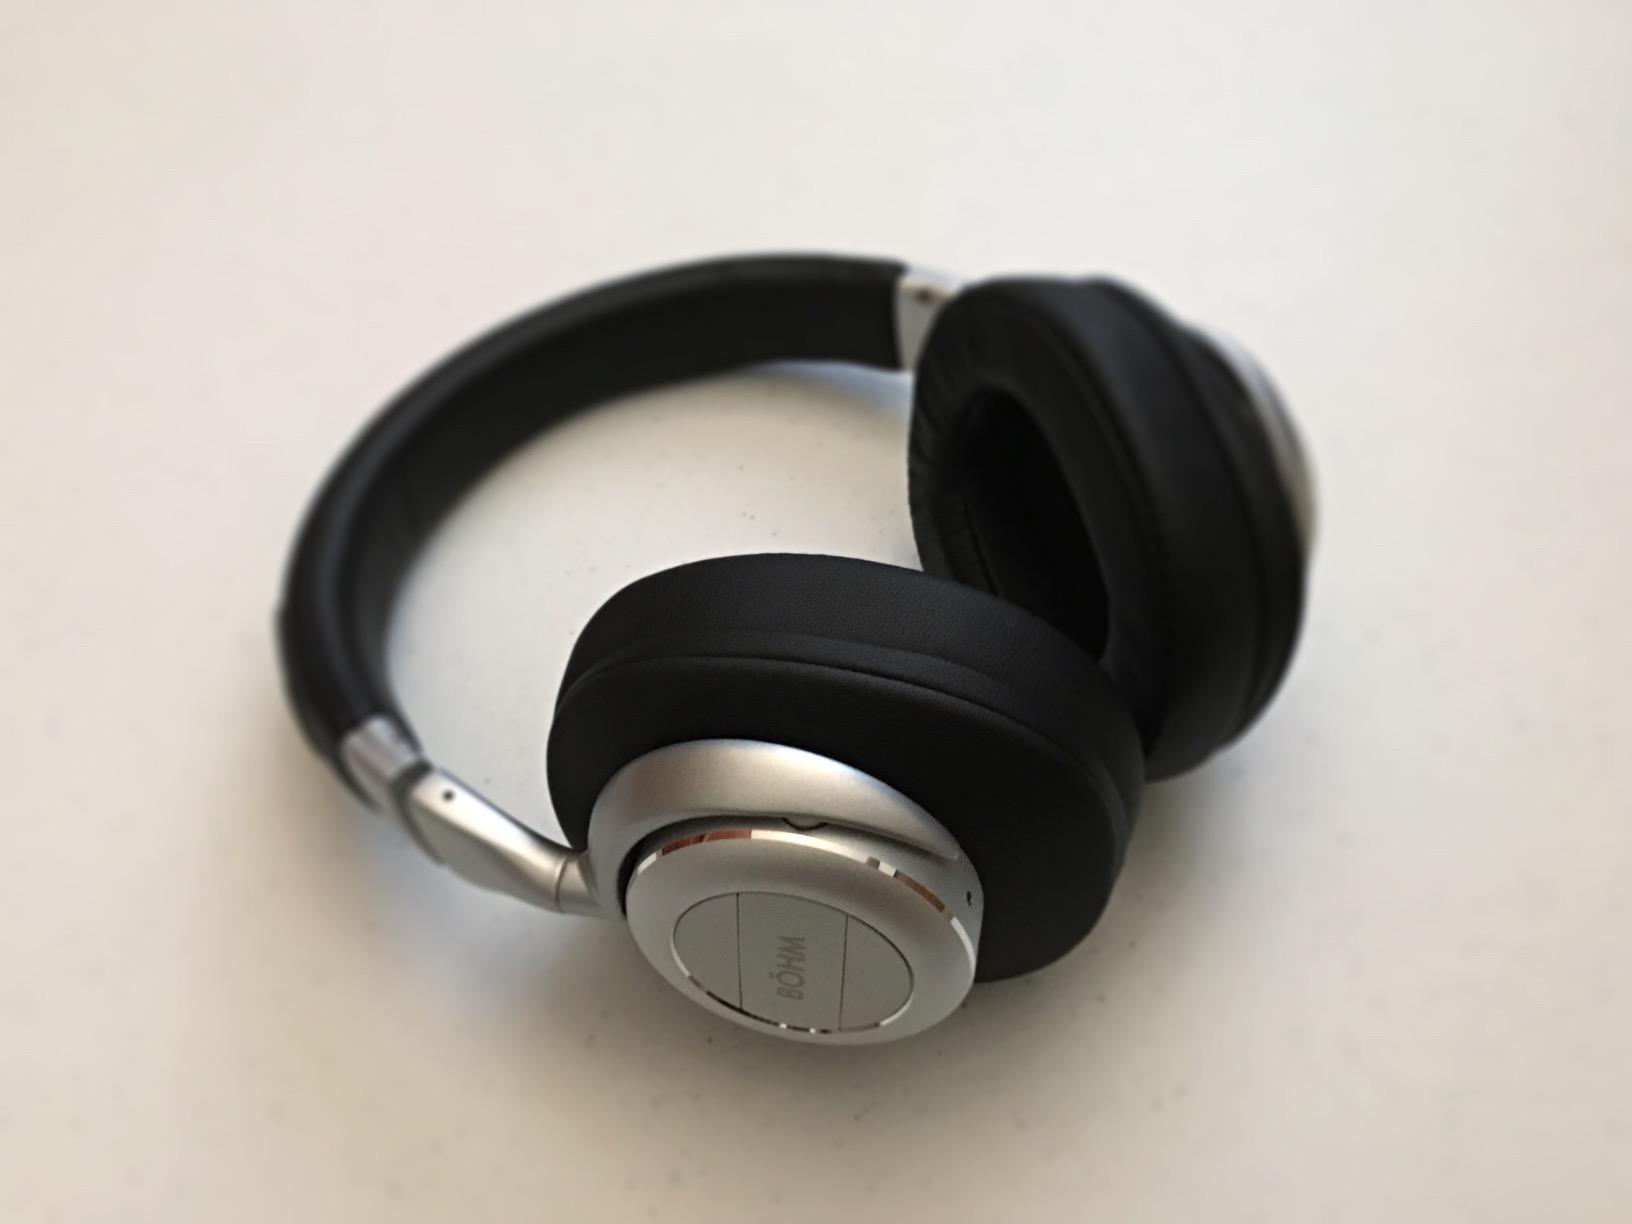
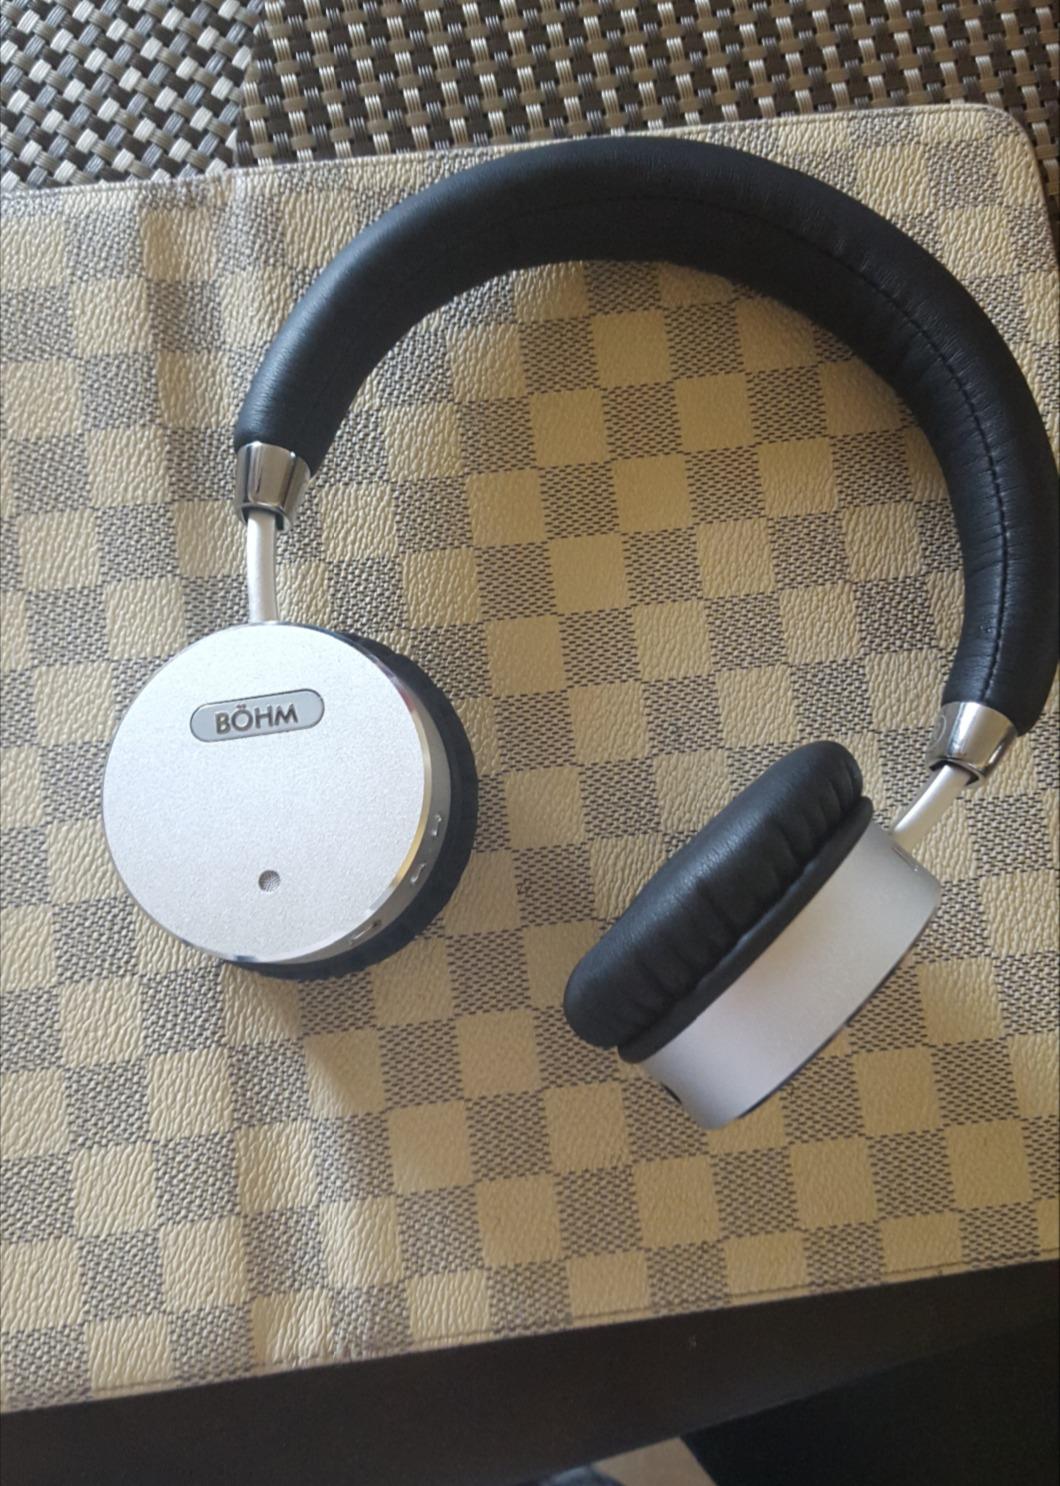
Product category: headphones
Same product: no